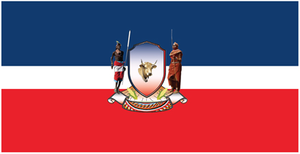
Le comté de Samburu est un comté de l'ancienne province de la vallée du Rift, au Kenya. Il couvre une superficie d'environ 21 000 km² dans le nord du Kenya où vivent les peuples Samburu, Turkana et de nombreuses autres tribus. Il s'étend au nord de la rivière Wuaso Ng'iro au sud du lac Turkana. Selon le recensement de 2019, le comté a une population de 310 327 habitants.